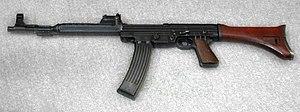
Le Sturmgewehr 44, en abrégé StG 44, est un fusil d'assaut développé en Allemagne durant la période du Troisième Reich, en 1942, lors de la Seconde Guerre mondiale. Il est généralement considéré comme le précurseur des fusils d'assaut modernes.